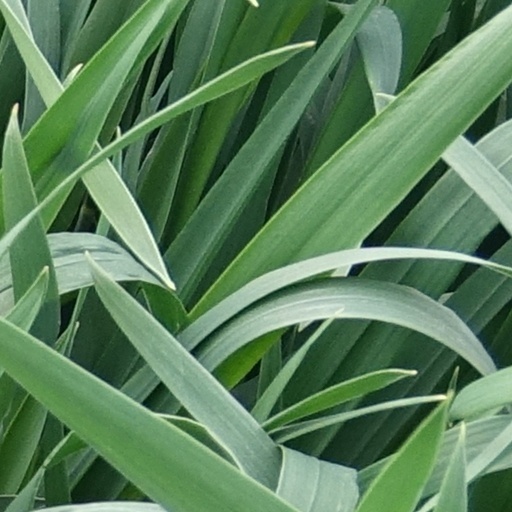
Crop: wheat